Mazzanti Evantra

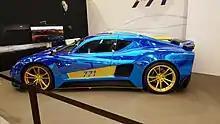
Evantra 771

The Evantra 771 was unveiled at the 2016 Bologna Motor Show, as an evolution of the Evantra. The LS7 used in the base Evantra has been modified to produce an extra 20 hp and the newly revised engine now produces at 7,700 RPM and at 6,890 RPM hence the nomenclature. It has a claimed top speed of , and a acceleration time of around 3 seconds. Power is sent to the rear wheels via a 7-speed sequential transmission. The light weight OZ racing wheels measure by at the rear, by at the front and are fitted with 325/25R20 & 255/30R20 Pirelli P Zeroes tyres respectively. Stopping power is provided by rotors with 6-piston calipers at the front and rotors with 4-piston calipers at the rear, with carbon-ceramic brakes being optional. MacPherson struts at all four corners are responsible for ride stability. Sales began in the spring of 2017, and like all other Mazzanti models was limited to a production run of 5 per year.